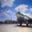
Label: airplane